Tungabhadra Express

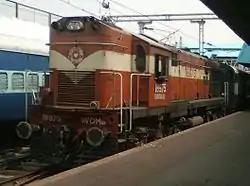
Kurnool city–Secunderabad Tungabhadra Express with a Guntakal-based WDM-3A locomotive

The Tungabhadra Express is an Express train in India which runs between Kurnool City in Andhra Pradesh and Secunderabad Jn in Telangana. This train is named after the River Tungabhadra. The Secunderabad Division of the South Central Railway division of the Indian Railways administers this train.